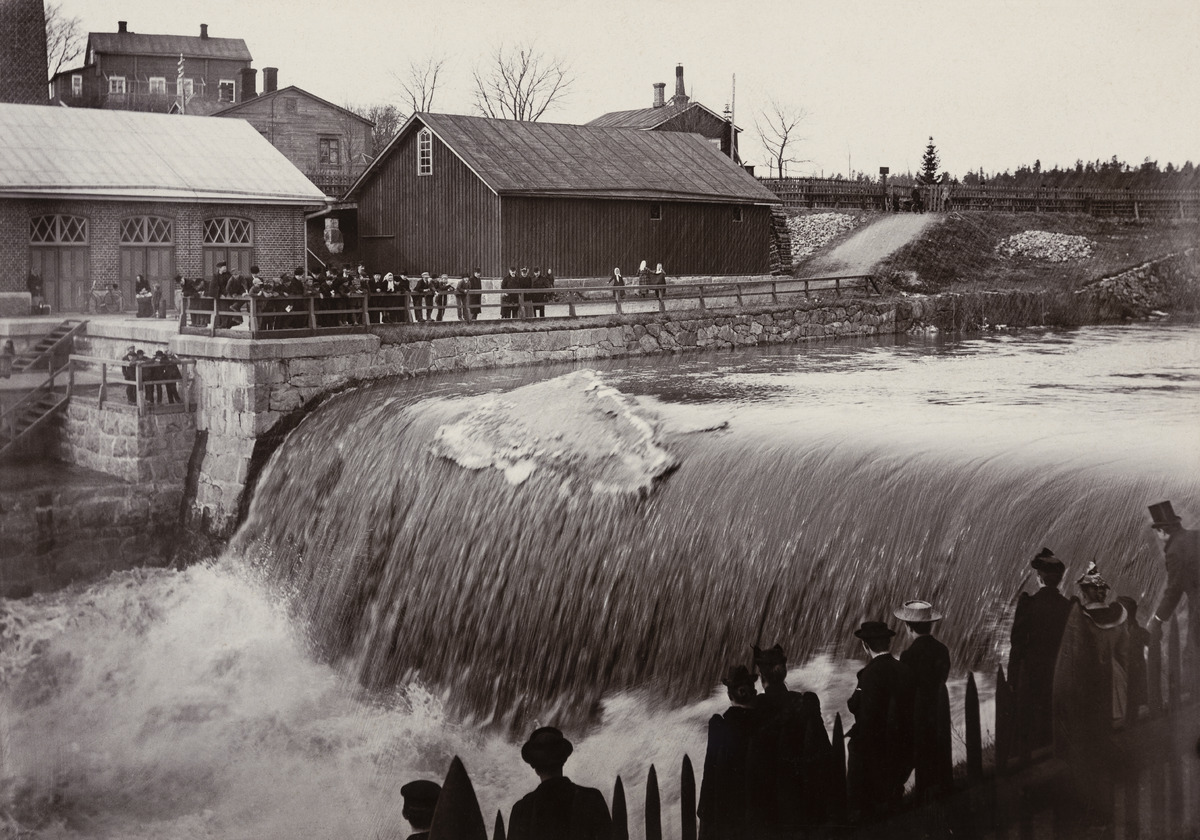
Ihmisiä katselemassa jäiden lähtöä Vantaanjoen suulla, Vanhankaupunginkoskella
sisällön kuvaus: Ihmisiä katselemassa jäiden lähtöä Vantaanjoen suulla, Vanhankaupunginkoskella. mustavalkoinen
Kuvaaja: Johansson, Otto, valokuvaaja
Ajankohta: kuvausaika 1900 -luku alku
Paikka: Suomi, Uusimaa, Helsinki, Vanhakaupunki Helsinki
Aiheet: joet, kosket, virtavedet, puurakennukset, sillat, yleisö, kevät